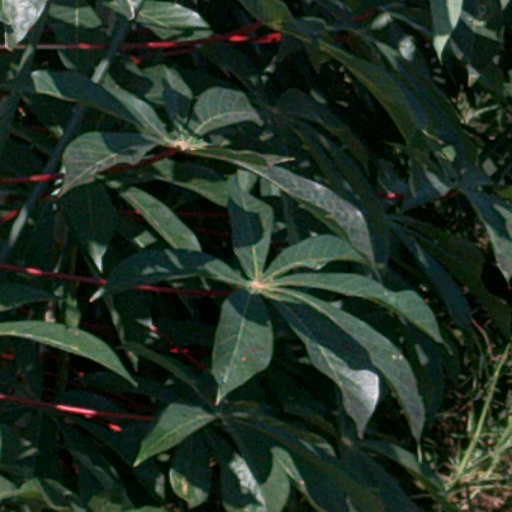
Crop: cassava